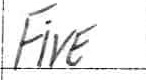
Label: five